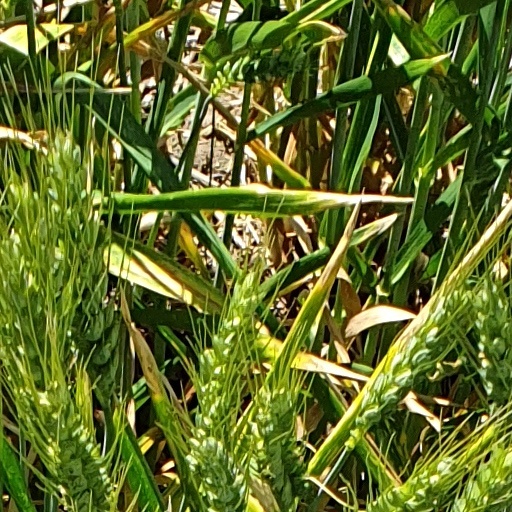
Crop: wheat